2016 Bandy World Championship

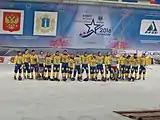
Ukraine national team

Ulyanovsk Oblast Governor Sergey Ivanovich Morozov has taken a special interest in promoting the cultural events surrounding the 2016 Bandy World Championship, since it takes place in Ulyanovsk. Many streets, enterprises and organizations were decorated with the symbols of the bandy championship.